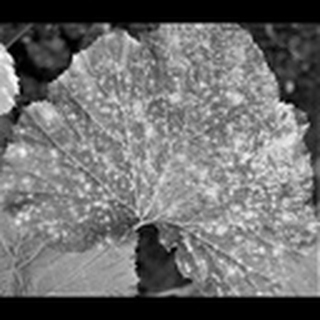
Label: cotton_powdery_mildew